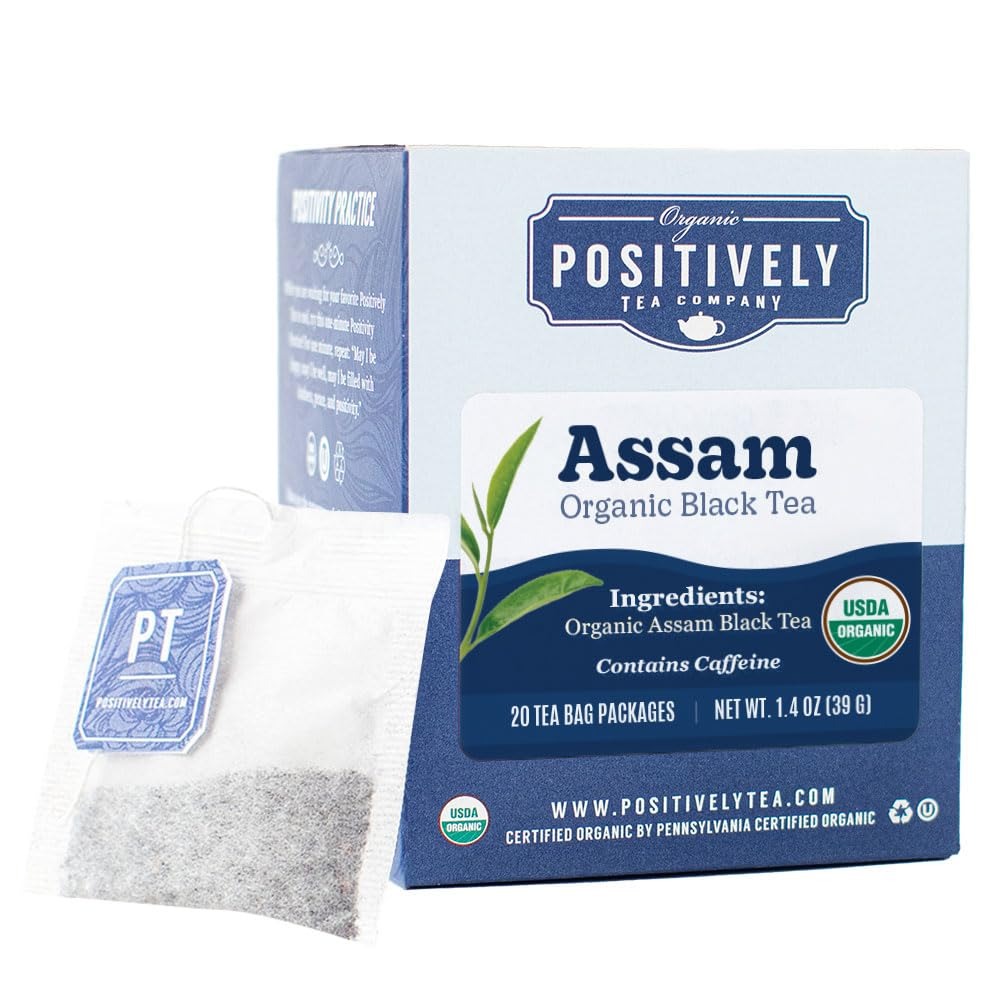
Item Name: Organic Positively Tea Company, Assam Black Tea Bags, 20 Count
Bullet Point 1: This complex, textured black Assam tea has smooth top notes with sweet and robust flavor.
Bullet Point 2: CONTAINS 20 individually packaged single-serve tea bags
Bullet Point 3: INGREDIENTS - Organic black tea
Bullet Point 4: BENEFITS - Our organic Assam Black Tea is naturally high in antioxidants, vitamins, minerals, amino acids, caffeine and contains no additives, preservatives or colorants- simply naturally derived flavors and positivi-tea!
Product Description: This complex, textured black Assam tea has smooth top notes with sweet and robust flavor. Here at Positively Tea, we’re curating the world’s most positive tea experience. We believe that high-quality tea products promote overall health and well-being. Tea is meant to be enjoyed, and the process, brewing either loose leaf or bagged tea, should be as health conscious as possible. We’re proud to offer exclusively bleach and glue-free tea bags so that every Positively Tea customer can enjoy the natural flavors and benefits without the use of toxic glues and chemicals. Our entire product line is USDA certified organic and sourced with the utmost care so you always arrive at an outstanding cup of tea.
Value: 20.0
Unit: Count

Price: 15.54